Prime Minister's Science Prizes

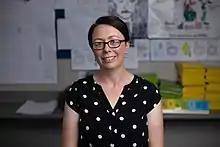
Dr Michelle Dalrymple from Cashmere High School, Christchurch, won the 2019 Prime Minister's Science Teacher Prize

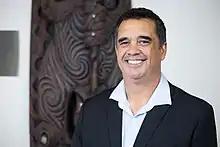
Rangi Matamua won the 2019 Prime Minister Science Communication Prize for his work in raising awareness about Matariki

Awarded to a Year 12 or Year 13 student who has undertaken a science, mathematics, technological or engineering project, the prize is worth NZD 50,000.